Joseph E. Davies

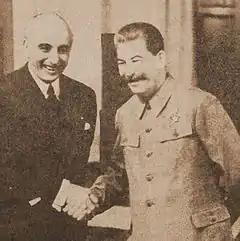
Davies with Soviet leader Joseph Stalin during his second "Mission to Moscow," May 1943.

Davies’ most famous case was when he defended former Ford Motor Company stockholders against a $30,000,000 lawsuit that the U.S. Treasury Department brought against them for back taxes. Davies proved his clients did not owe the government anything. In fact, they were due a $3,600,000 refund. The case—which took three years to litigate (from 1924 to 1927)—brought Davies the largest fee in the history of the D.C. bar, $2,000,000.